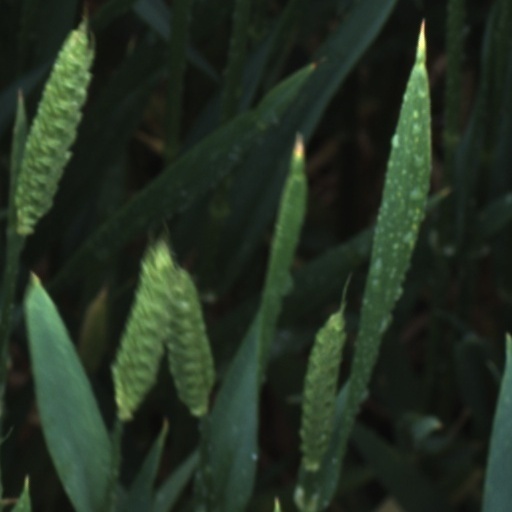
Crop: wheat